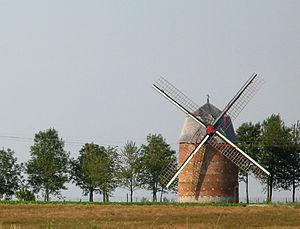
Candas est une commune française située dans le département de la Somme en région Hauts-de-France.